Amanita caesarea

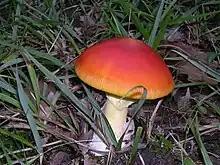
"A. caesarea" specimen

This mushroom has an orange-red cap, initially hemispherical before convex and finally flat. The surface is smooth, and margins striated, and it can reach or rarely in diameter. The free gills are pale to golden yellow, as is the cylinder-shaped stipe, which is tall and wide. The ring hangs loosely and is lined above and smooth below. The base of the stipe is thicker than the top and is seated in a greyish-white cup-like volva, which is a remnant of universal veil. The spores are white.